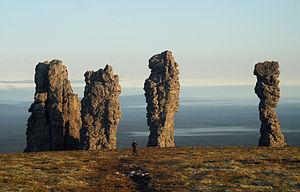
Manpoupounior est le nom d'une formation rocheuse particulière du nord de l'Oural, dans le raïon de Troïtsko-Petchorsk. Elle est située dans la réserve naturelle de la Petchora et de l'Ilytch. Souvent appelée « les sept géants de l'Oural », elle est composée de sept colonnes rocheuses, s'élevant de 30 à 42 mètres au-dessus du sol, âgées d'environ 200 millions d'années, œuvre du travail d'érosion du vent et de la glace.